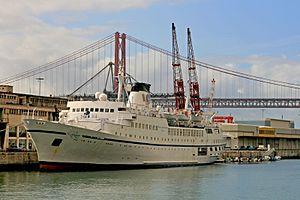
L'Arion est un navire de croisière portugais construit en 1964 par les chantiers Brodogadiliste Uljanik de Pula pour la compagnie Jadrolinija Cruises. Racheté par la compagnie Portuscale Cruises en 2013, il est rénové et renommé Porto, mais les difficultés financières de la compagnie l’empêche de reprendre le large. À l’automne 2018, il est vendu à la casse et détruit à Aliağa, en Turquie.